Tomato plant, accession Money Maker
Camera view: vertical (180 deg); turntable rotation: 210 degrees
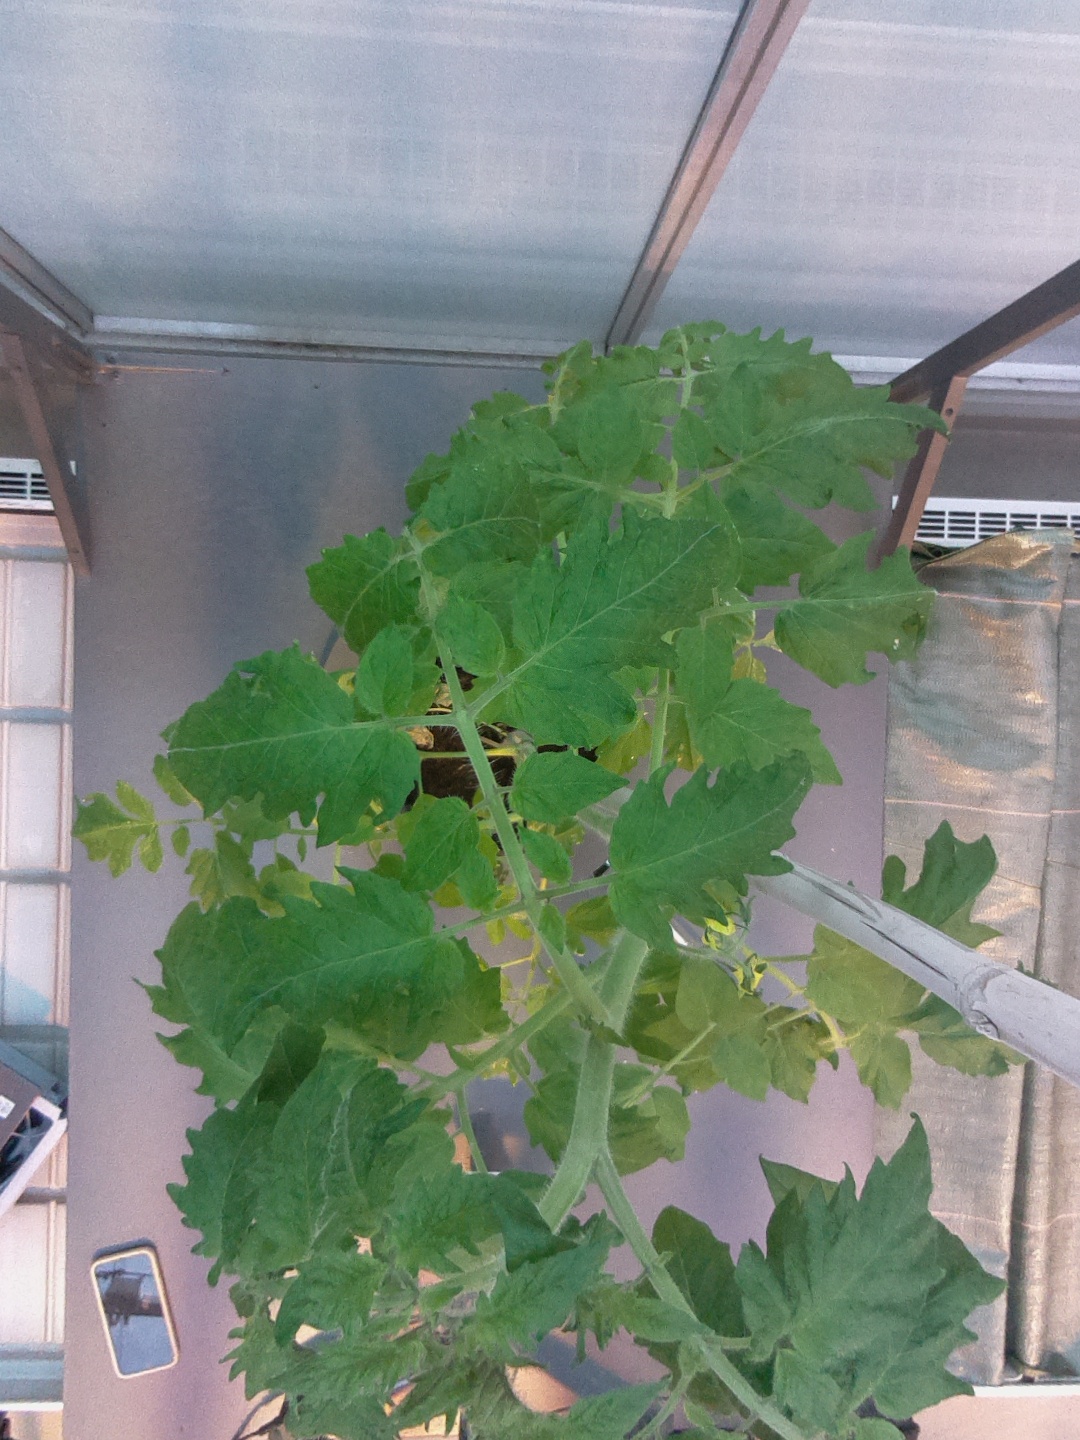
BBCH growth stage 64: 40%-50% of flowers open